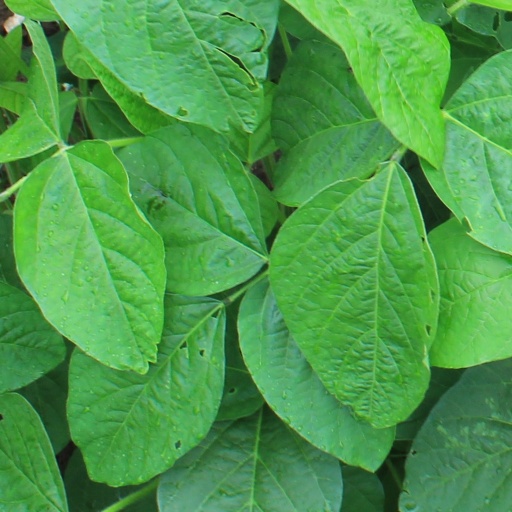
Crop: soybean